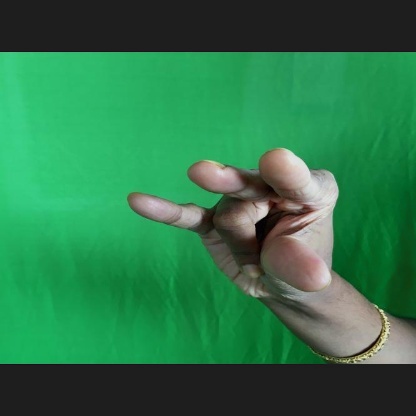
Mudra: Kangulam